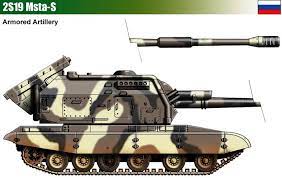
Label: 2S19_MSTA